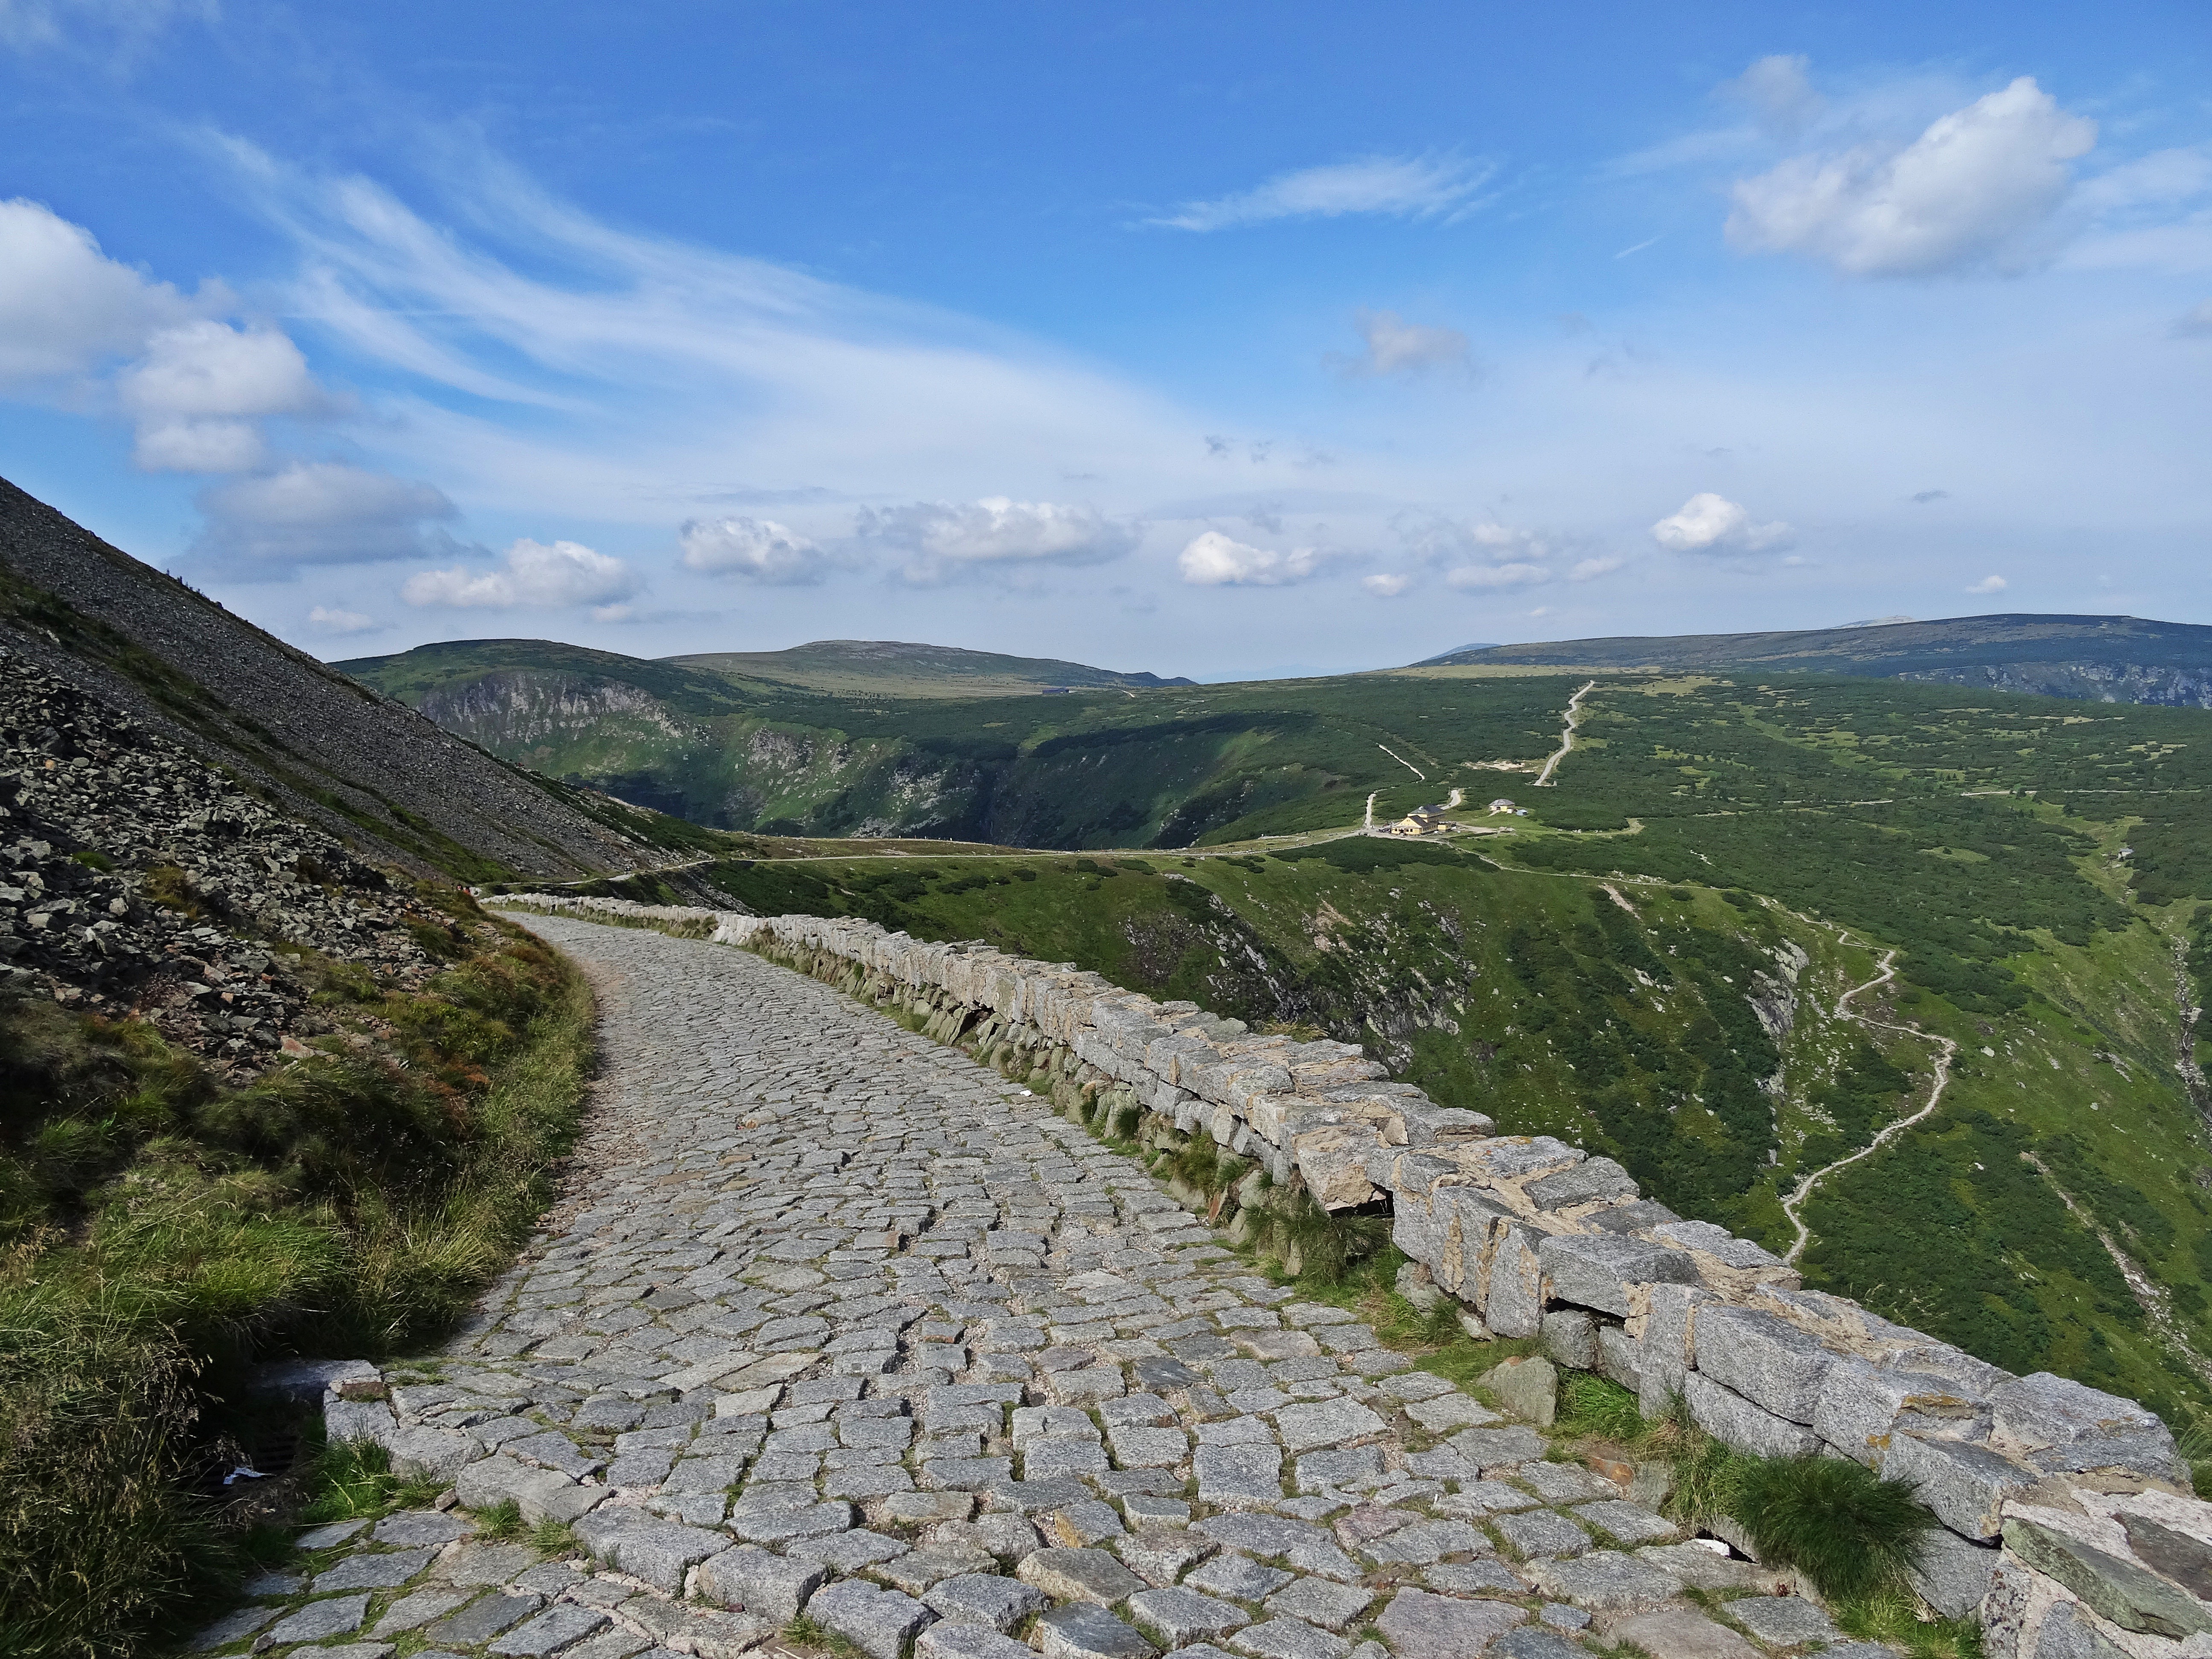
landscape, tree, nature, forest, walking, mountain, hiking, hill, view, valley, mountain range, panorama, summer, travel, green, scenery, holiday, reservoir, colorful, tourism, ridge, top view, rocks, tour, holidays, mountains, vegetation, plateau, beauty, fell, loch, time of year, tatry, wandering, the silence, on the trail, peace of mind, hiking trail, hiking trails, sunny day, landform, a view of the mountains, mountain trekking, mountain hiking, the beauty of the mountains, mountain pass, geographical feature, mountainous landforms